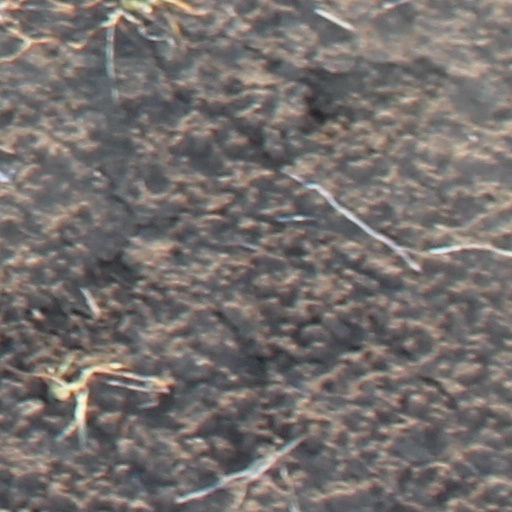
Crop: wheat